Lives of the Most Eminent Literary and Scientific Men

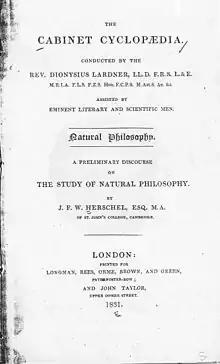
Title page from one volume of Lardner's "Cabinet Cyclopaedia", J. F. W. Herschel's "A Preliminary Discourse on the Study of Natural Philosophy"

During the first quarter of the 19th century, self-improvement literature became an important portion of the book market: "it was the age of the 'Family Library' edition". In his article on the "Cabinet Cyclopaedia", Morse Peckham writes that this "revolution in literacy, [was] partly the result of the spread of liberal ideas by the French Revolution, [and] partly of the desire to combat those ideas by teaching the poor to read the Bible and religious tracts [... It] was to have an effect on modern society almost as profound as the industrial and agricultural revolutions". Dionysius Lardner's "Cabinet Cyclopaedia", published between 1829 and 1846, was one of the most successful of these enterprises, which also included John Murray's "Family Library" and the publications of the Society for the Diffusion of Useful Knowledge. Although intended for the "general reader", the series was aimed specifically at the middle class rather than the masses: each volume cost six shillings, prohibiting purchase by the poor. The advertisements for the "Cyclopaedia" describe the expected audience as "merchants, captains, families, [and] new-married couples". The prospectus assured its readers that "nothing will be admitted into the pages of the 'CABINET CYCLOPAEDIA' which can have the most remote tendency to offend public or private morals. To enforce the cultivation of religion and the practice of virtue should be a principal object with all who undertake to inform the public mind."